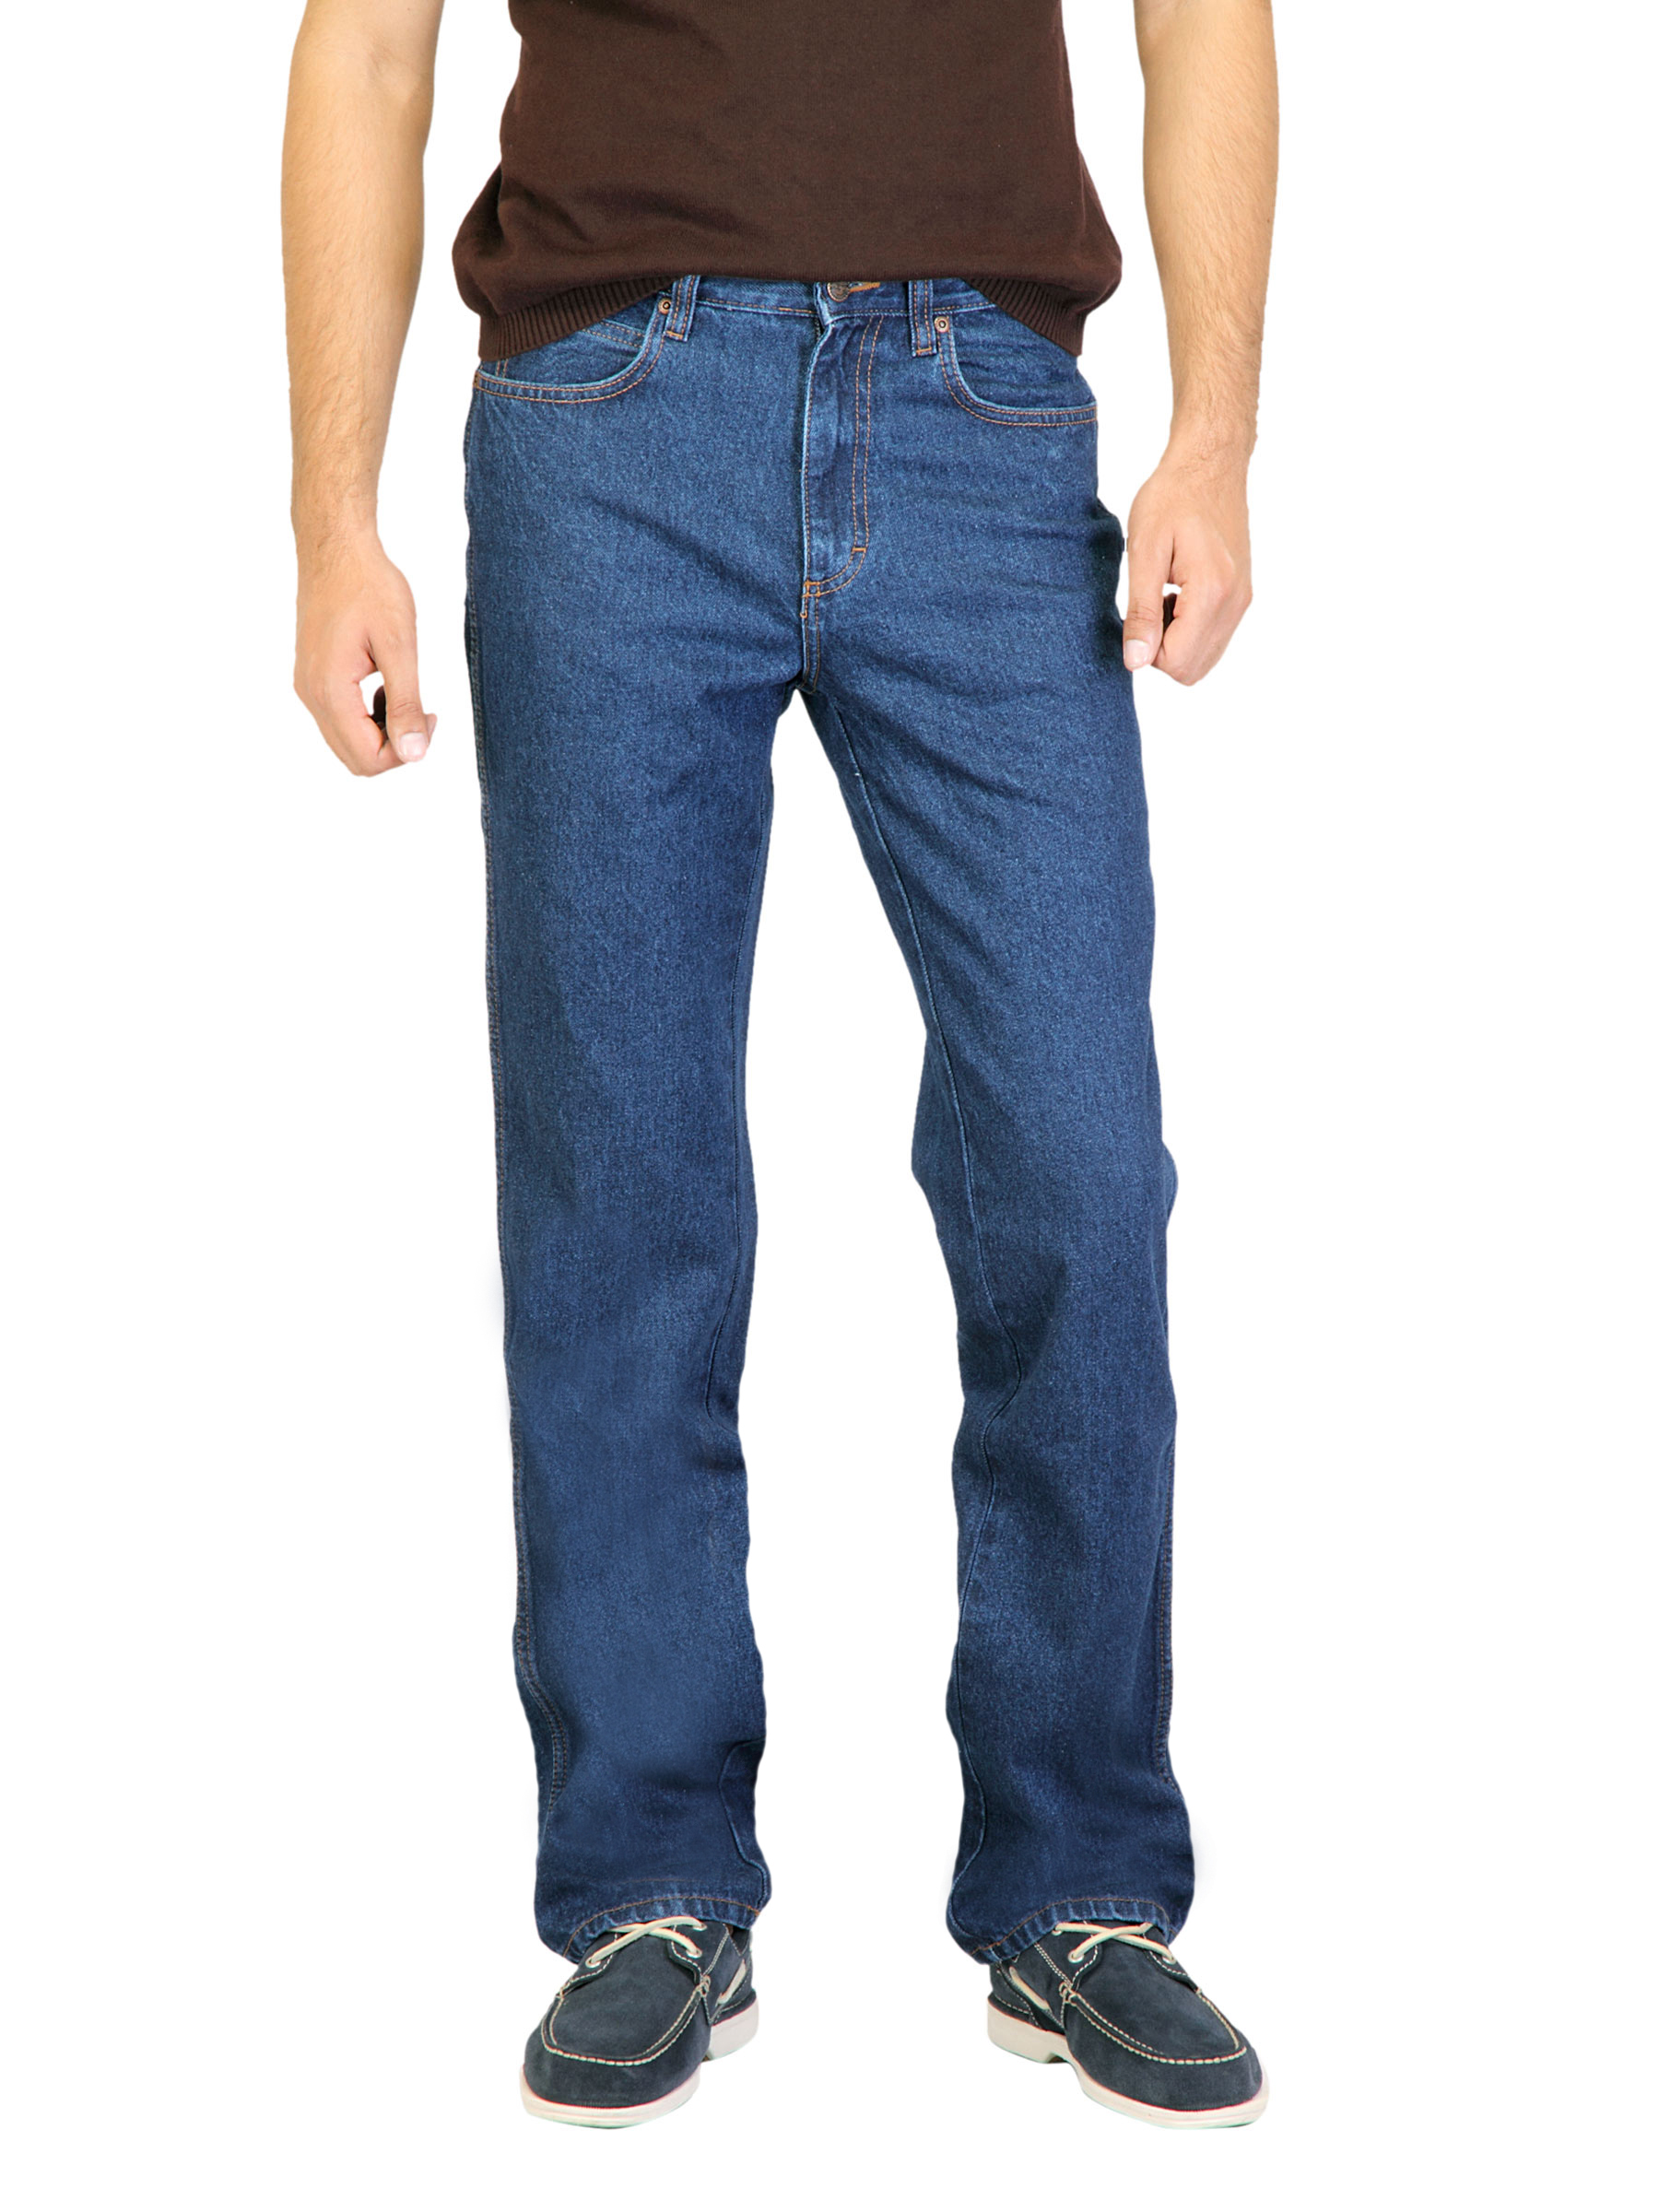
Wrangler Men Blue Texas Jeans
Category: Apparel / Bottomwear / Jeans
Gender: Men
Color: NA
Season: Fall 2016
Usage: Casual